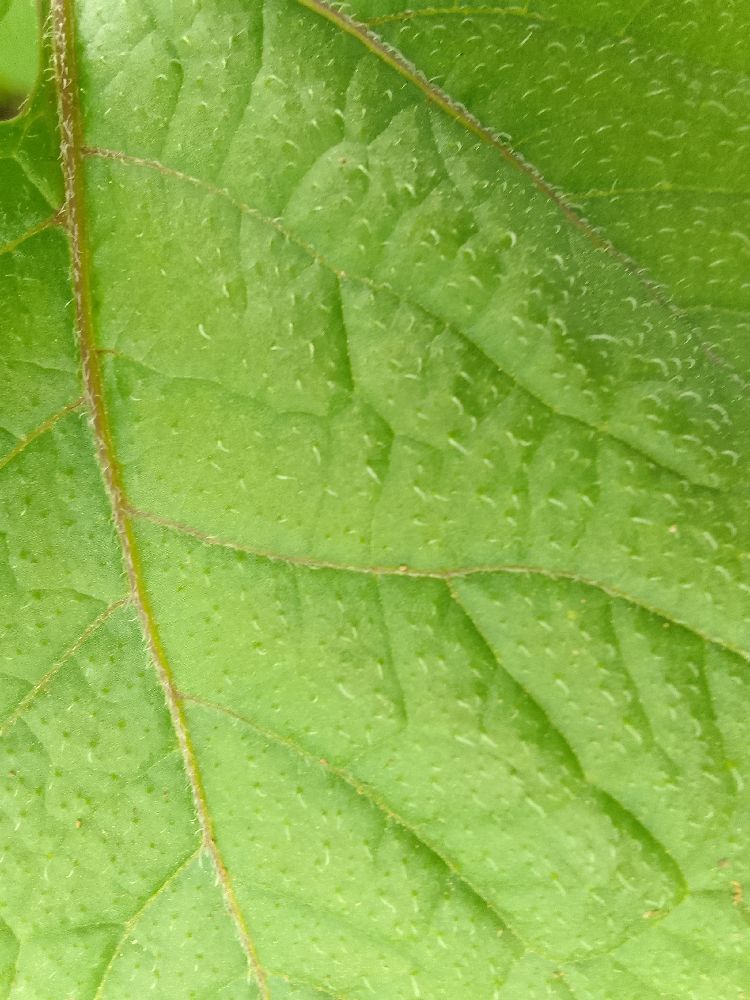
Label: Healthy